Joseph Wagstaff

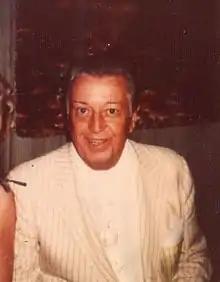
Joseph Wagstaff

His father, Spencer George Wagstaff came from Hamilton, Ontario, Canada. He went to Detroit to work as an agent for the Grand Trunk Canadian National Railway. His father died in 1925 and his obituary lists him as leaving a widow and three sons, Earl, Sumner and Joseph. The obituary lists Joseph as a musical comedy actor.